Nuclear and radiation accidents and incidents

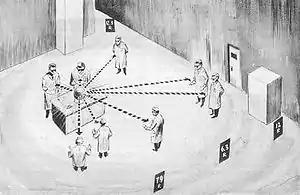
A sketch used by doctors to determine the amount of radiation to which each person had been exposed during the Slotin excursion

Some major nuclear accidents were attributable in part to operator or human error. At Chernobyl, operators deviated from test procedure and allowed certain reactor parameters to exceed design limits. At TMI-2, operators permitted thousands of gallons of water to escape from the reactor plant before observing that the coolant pumps were behaving abnormally. The coolant pumps were thus turned off to protect the pumps, which in turn led to the destruction of the reactor itself as cooling was completely lost within the core.